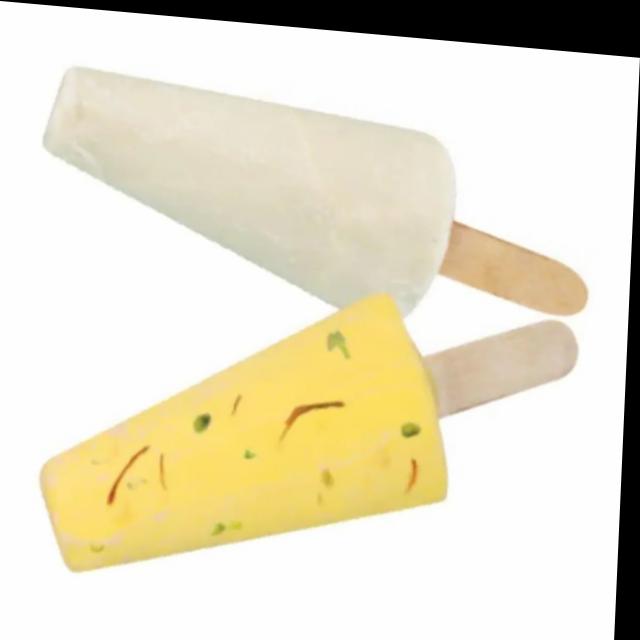
Dish: kulfi